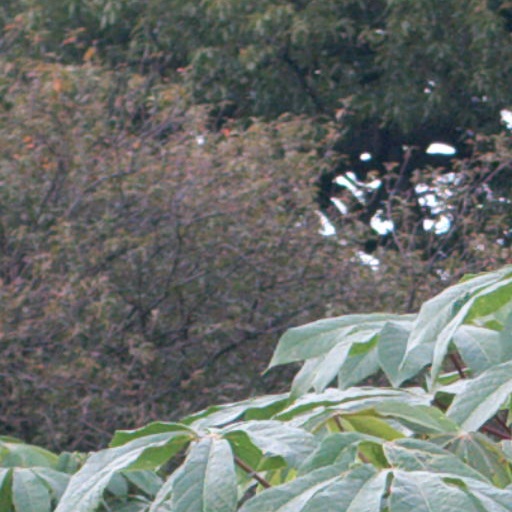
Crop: cassava